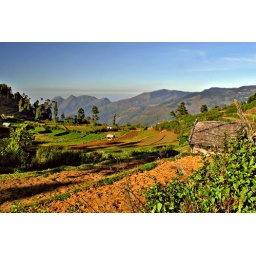
A lonely house in between the mountains of Munnar, Kerala, India..